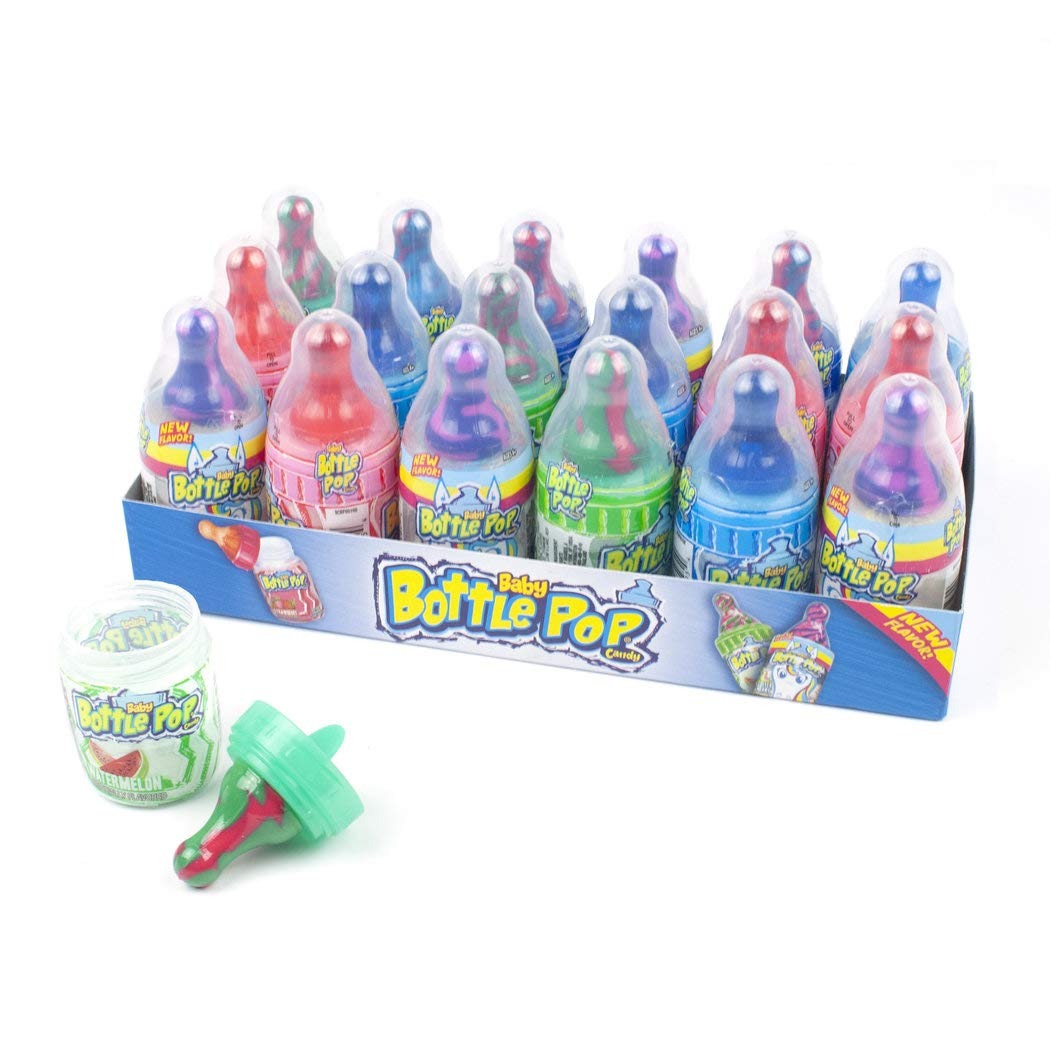
Item Name: Baby Bottle Pop Candy 18ct Box
Bullet Point 1: Each Box includes an assortment of Strawberry, Watermelon, Blue Raspbrry, Berry Blast, and Unicorn Glitter-Berry
Bullet Point 2: Each Bottle is 1.1oz
Bullet Point 3: Individually Wrapped
Bullet Point 4: Each Bottle is 1.1oz
Bullet Point 5: Individually Wrapped
Value: 19.1
Unit: Ounce

Price: 31.3